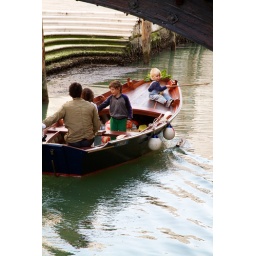
10.4.2010: the boy on the prow was dangling a toy boat in the water as his father's boat passed by. Venice.